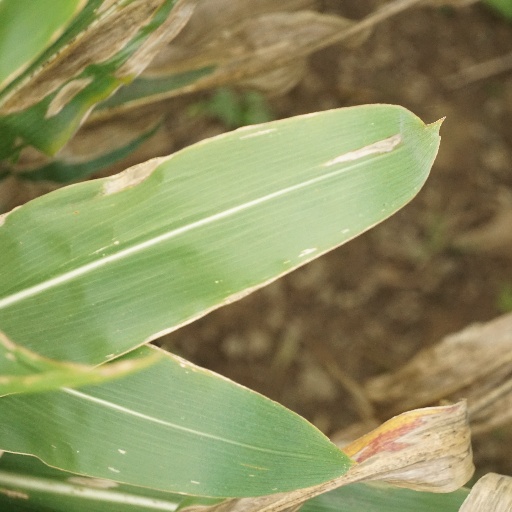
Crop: maize; corn